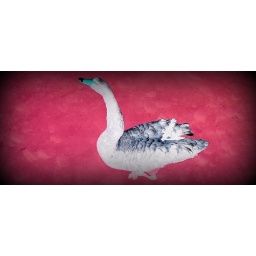
black swan in palm desert, CA